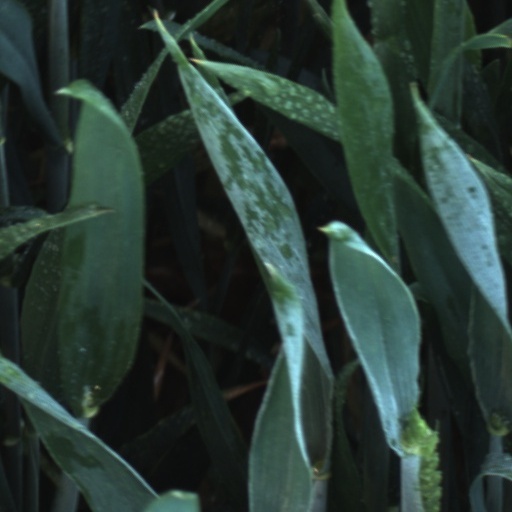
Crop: wheat